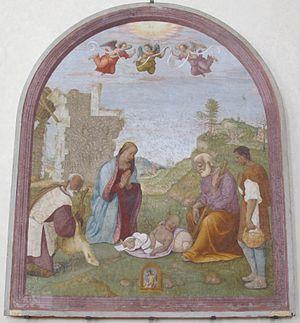
Ridolfo del Ghirlandaio est un peintre italien de la Renaissance, appartenant à l'école florentine, et le fils de Domenico Ghirlandaio.